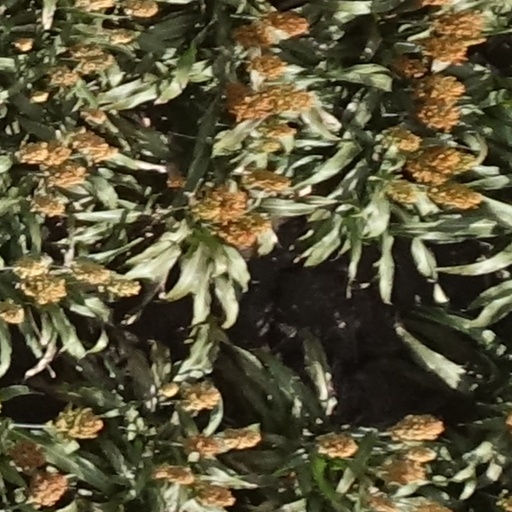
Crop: sorghum